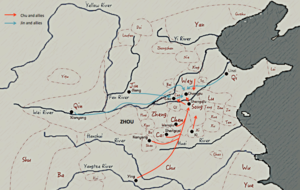
La bataille de Chengpu 城濮之战 est la première bataille de l'histoire chinoise décrite avec précision. Le Zuo Zhuan comprend en effet la description détaillée de la stratégie militaire utilisée, avec notamment des stratégies comme « attaquer des deux côtés » et « attirer l’ennemi vers soi ».